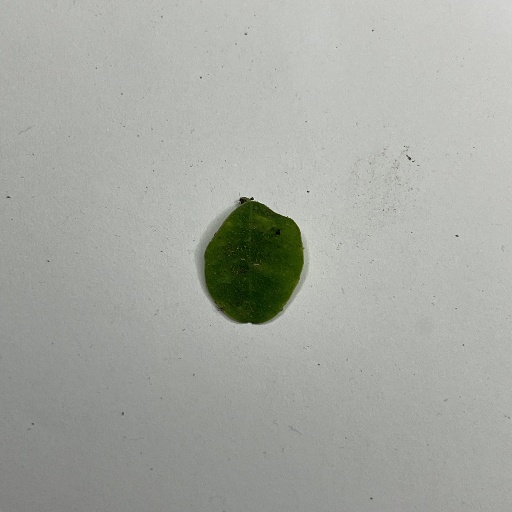
Species: Sojina
Leaf condition: Bacterial Spot